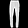
Label: Trouser